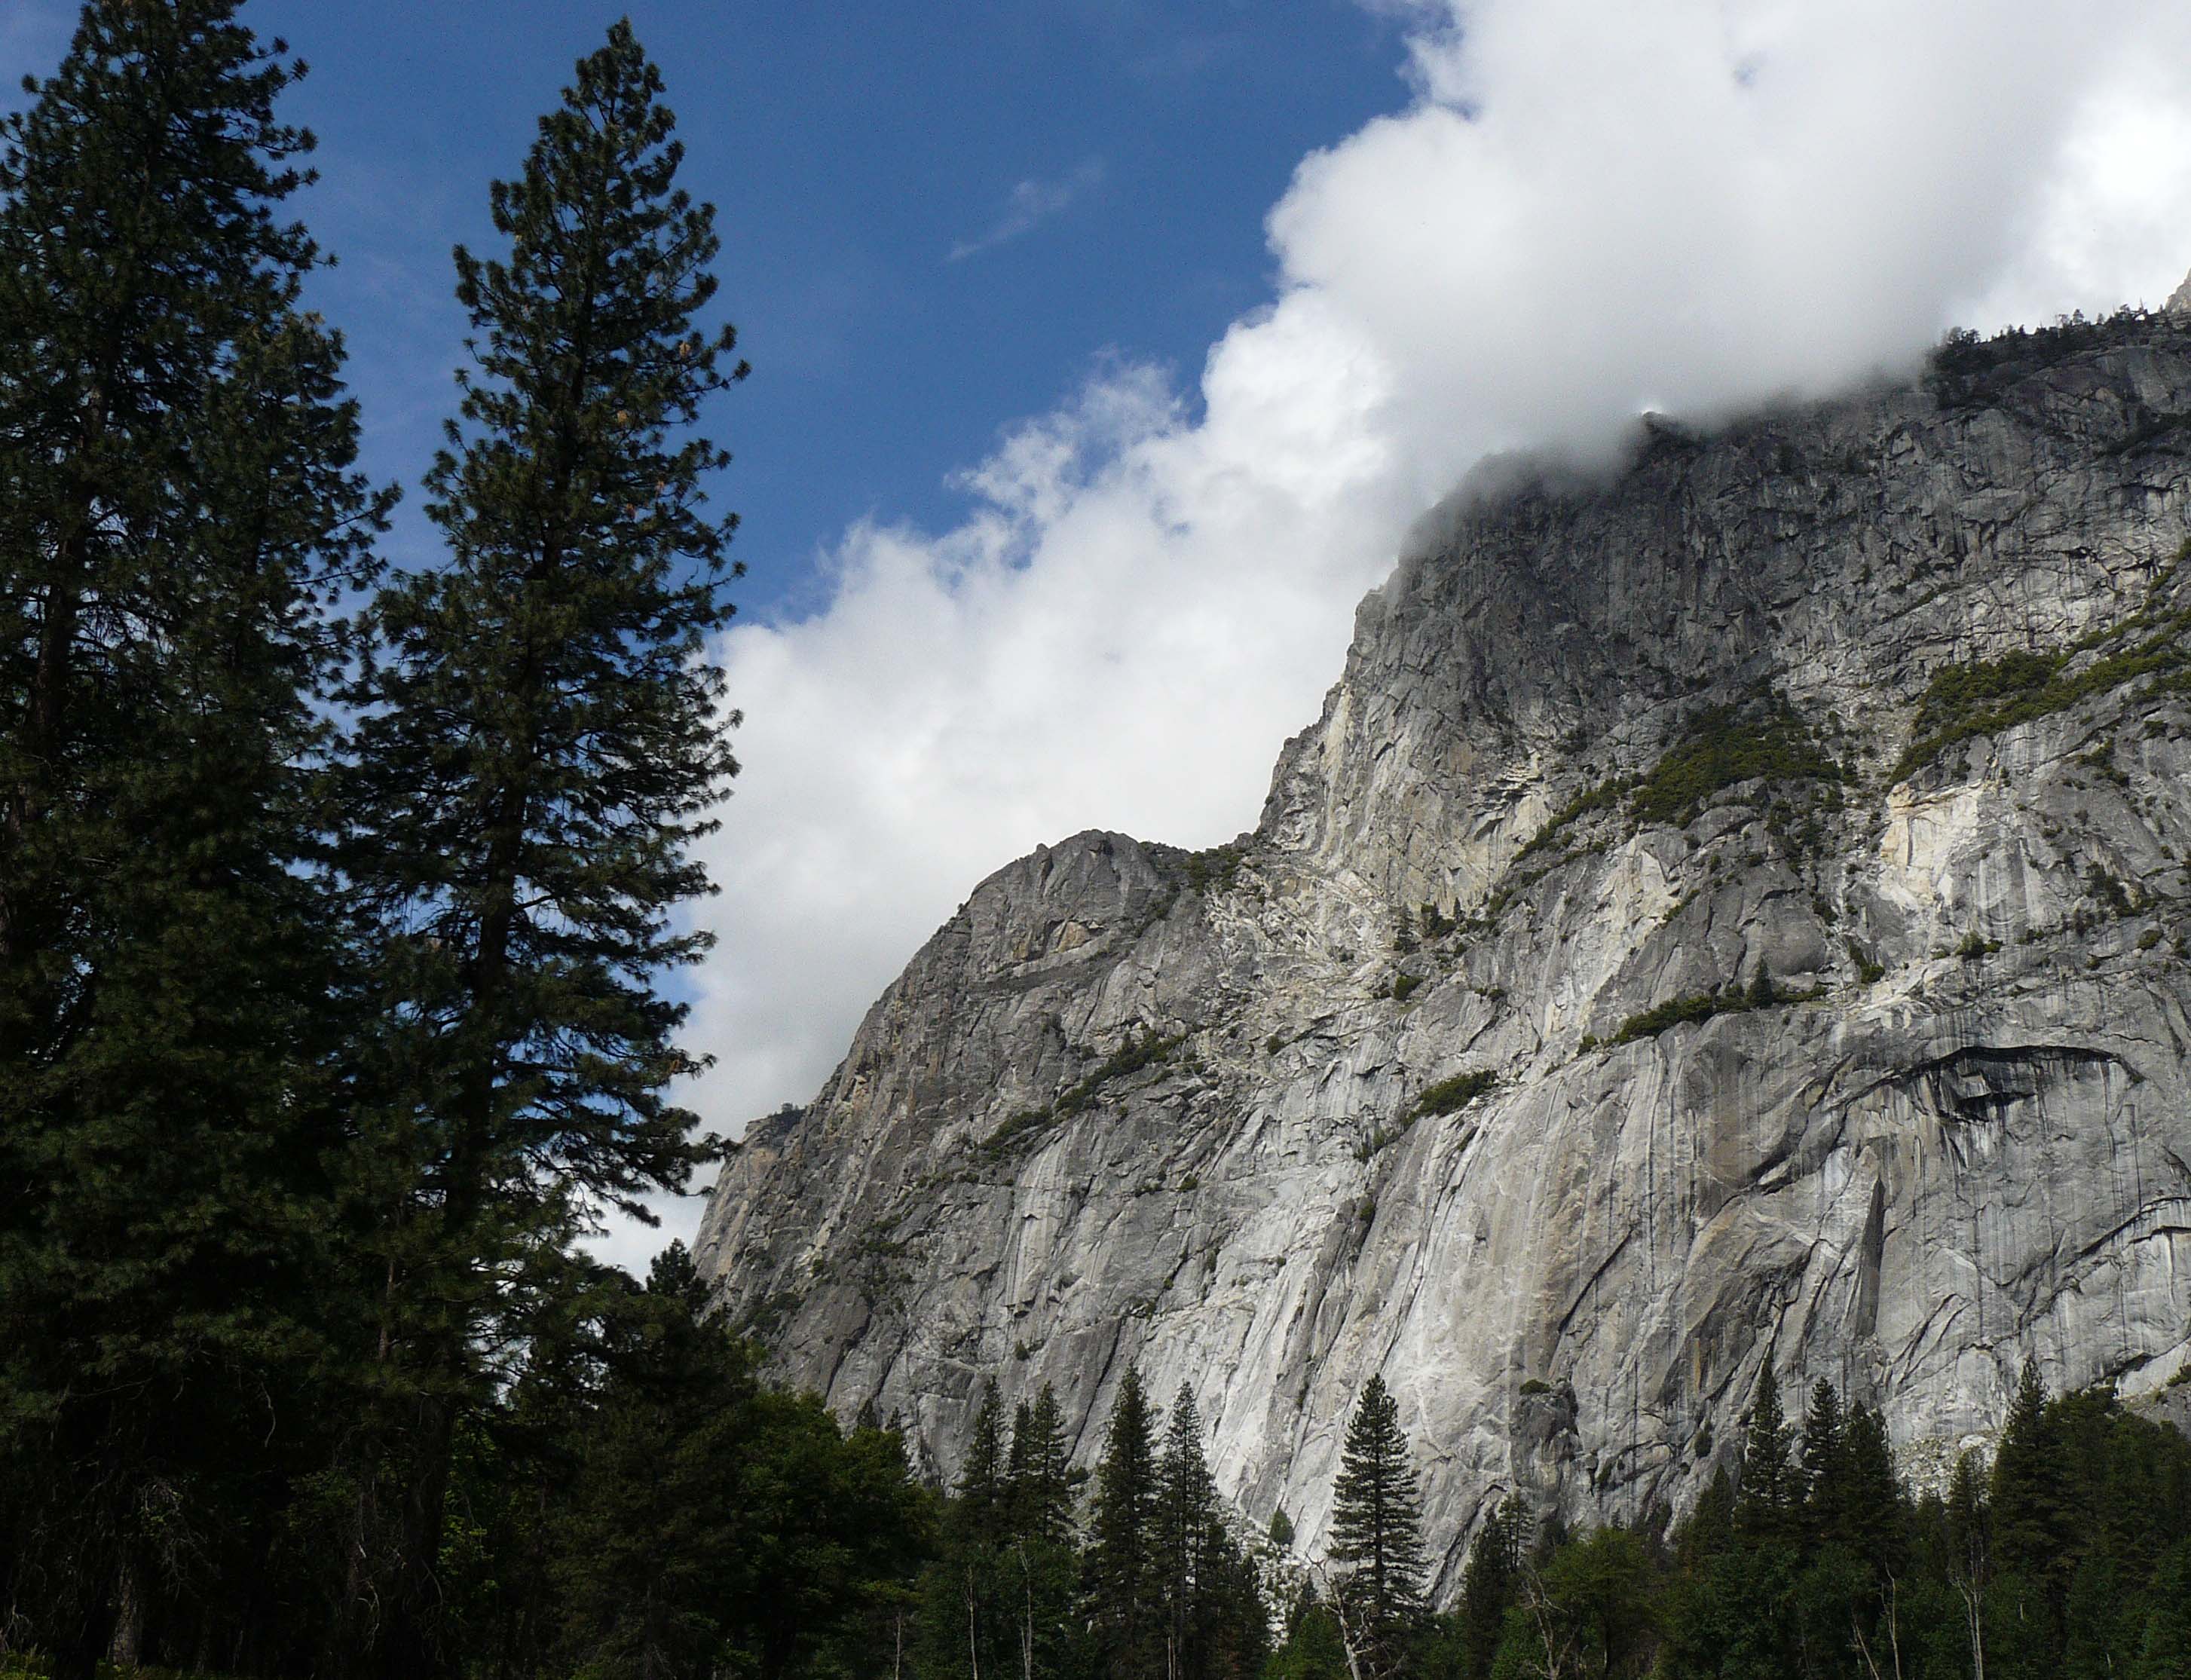
tree, nature, forest, rock, wilderness, mountain, adventure, mountain range, cliff, park, terrain, ridge, summit, geology, yosemitenationalpark, yosemitevalley, graniteformations, landform, geographical feature, mountainous landforms, geological phenomenon